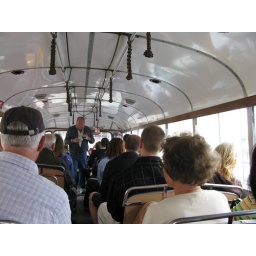
Note the awesome rope hanging from the roof in case they run out of seats ^_^